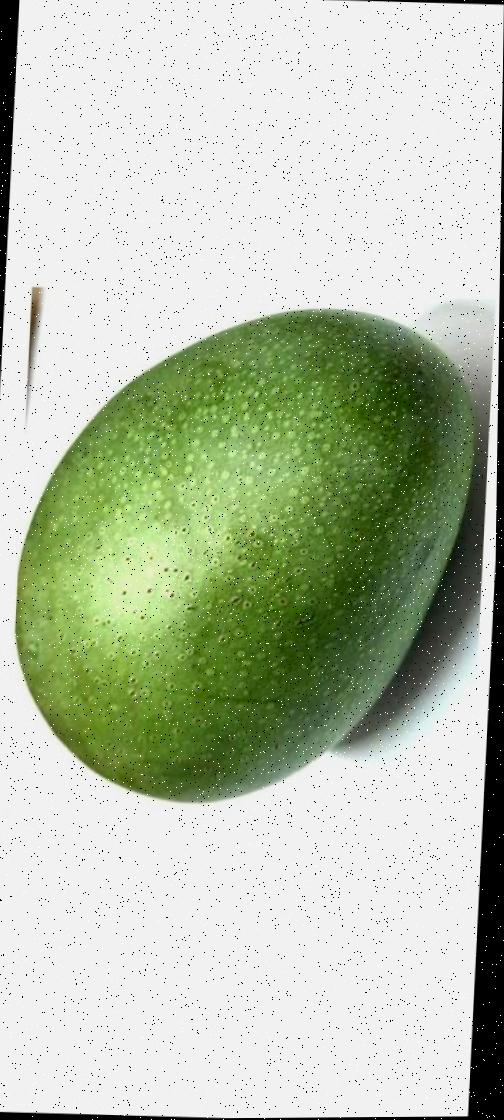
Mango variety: Ashshina Zhinuk